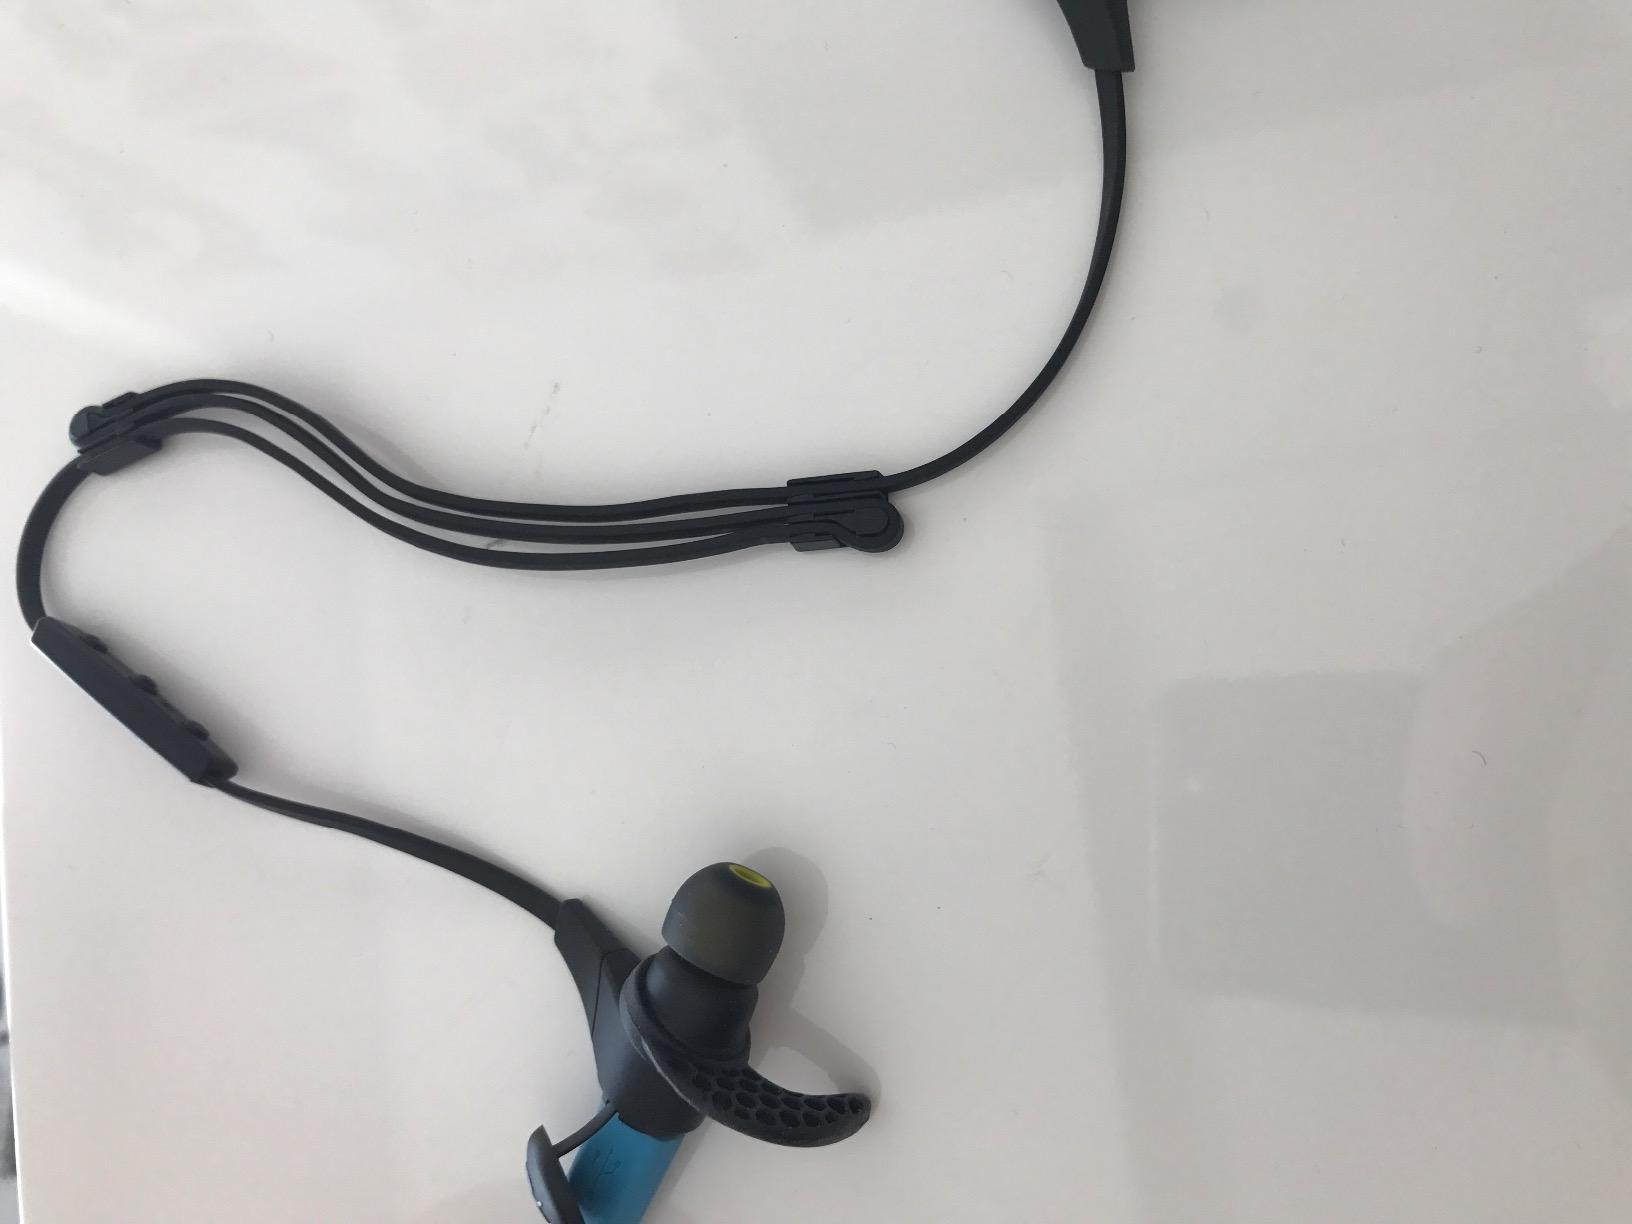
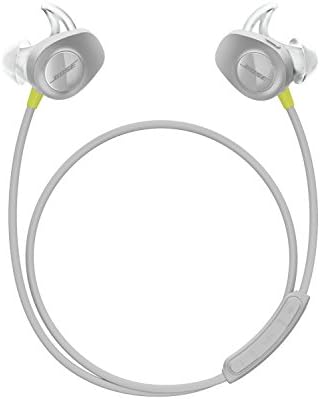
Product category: headphones
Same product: no